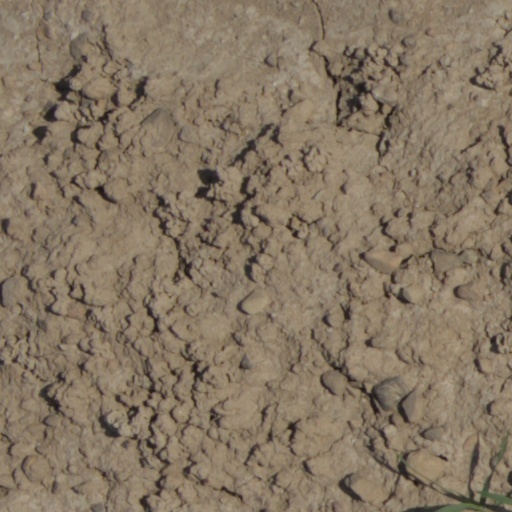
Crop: wheat